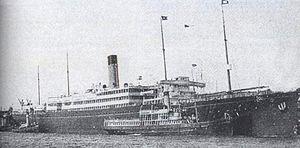
L'Arabic est un paquebot transatlantique britannique mis en service en 1903 par la White Star Line, et torpillé par un sous-marin allemand le 19 août 1915.
Joseph Groves Boxhall, né le 23 mars 1884 et mort le 25 avril 1967, est un marin britannique. Élevé dans une famille de marins, il obtient ses certificats de second en 1903, puis ceux de capitaine dans les années qui suivent. Il rejoint finalement la White Star Line en 1907 et sert sur plusieurs navires, notamment l’Oceanic, avant d'être muté comme quatrième officier à bord du Titanic, dernier-né de la compagnie.